WorldWide Telescope

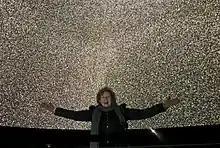
Visualization using WorldWide Telescope at the Hayden Planetarium

The WorldWide Telescope Windows client application supports both single and multichannel full-dome video projection allowing it to power full-dome digital planetarium systems. It is currently installed in several world-class planetariums where it runs on turn-key planetarium system. It can also be used to create a stand-alone planetarium by using the included tools for calibration, alignment, and blending. This allows using consumer DLP projectors to create a projection system with resolution, performance and functionality comparable to high-end turnkey solutions, at a fraction of the cost. The University of Washington pioneered this approach with the UW Planetarium.